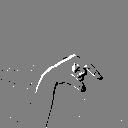
ASL letter: q